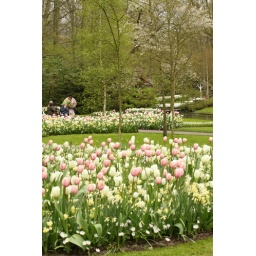
These light pink and white tulips were in an area with blooming trees. It was so Springy!!